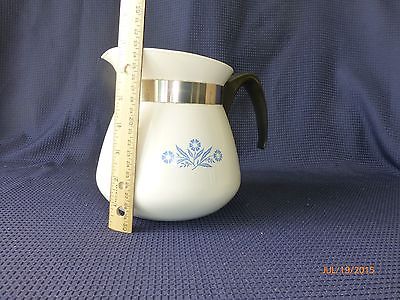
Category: kettle